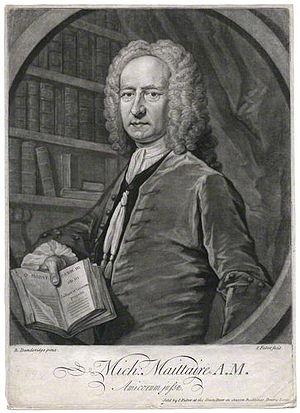
Michael Maittaire, de son vrai nom Michel Mettayer, est un philologue et bibliographe anglais du XVIIIᵉ siècle.